Claire Trevor

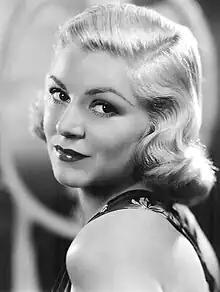
Trevor in the 1930s

Claire Trevor (née Wemlinger; March 8, 1910April 8, 2000) was an American actress. She appeared in 65 feature films from 1933 to 1982, winning the Academy Award for Best Supporting Actress for her role in "Key Largo" (1948), and received nominations for her roles in "The High and the Mighty" (1954) and "Dead End" (1937). Trevor received top billing, ahead of John Wayne, for "Stagecoach" (1939).